Thom Wall

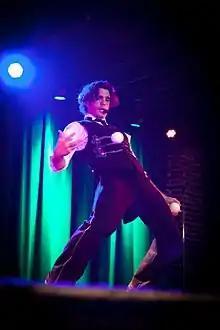
Thom Wall - Saint Louis Juggler - Performs at Blueberry Hill - The Duck Room - August 2013

Thom Wall (born February 9, 1987) is an American juggler and variety entertainer from Saint Louis, Missouri, USA. NPR has called him "one of the world's most notable jugglers."